Petrozavodsk State University

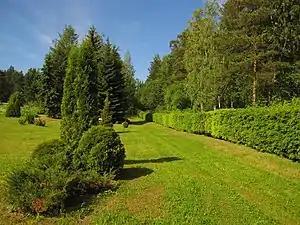
Botanical garden of Petrozavodsk State University

On April 24, 1940 the congress of the Communist Party KFSSR was held, where the leader of Karelo-Finnish SSR G.N. Kupriyanov showed his report. It claimed that it's needed to pay special attention to the development of higher education in the region in order to improve the economic and cultural life and science of the country. On June 2, 1940 a decree of the Central Committee of the Communist Party and the Council of People's Commissars of the Karelo-Finnish SSR "About opening of the Karelian-Finnish State University" was published. The leadership of the USSR supported this decision, and the Council of People's Commissars of the USSR adopted a resolution No. 1209 about the opening of the Karelian-Finnish State University (based on the Karelian State Pedagogical Institute) on June 10, 1940. The university was called KFGU in abbreviated form, consisted of 4 faculties: historical and philological, physical and mathematical, biological, geographical and hydrogeological. The goal of university was preparing a large number of specialists for the national economy and the development of scientific research.